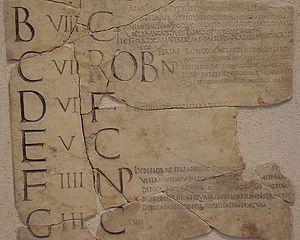
Fasti Antiates maiores - zoom